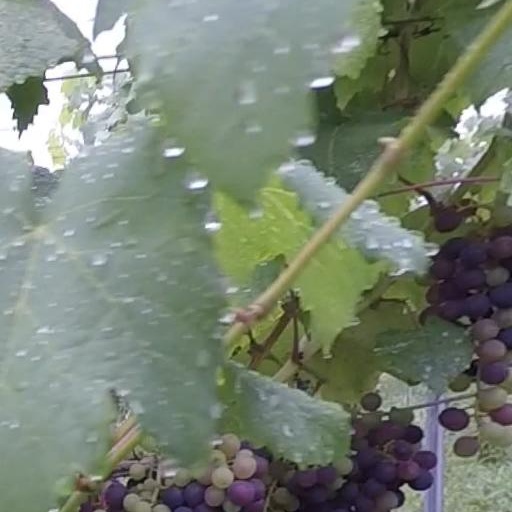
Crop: grape